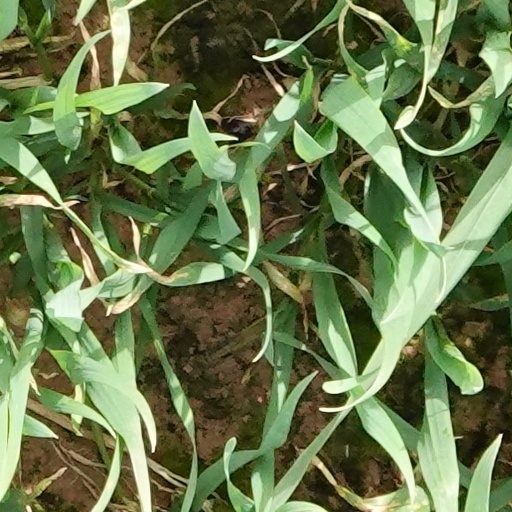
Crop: wheat